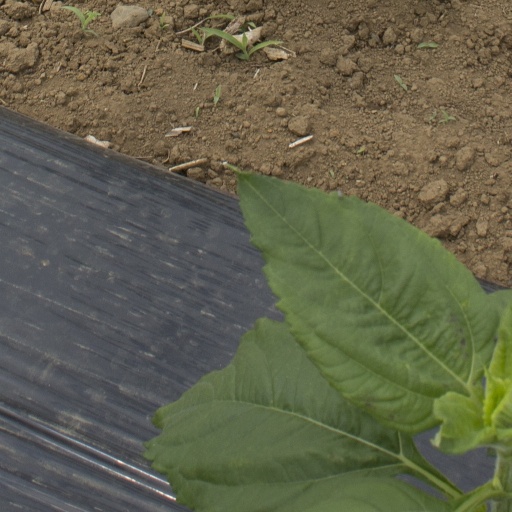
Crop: Jerusalem artichoke